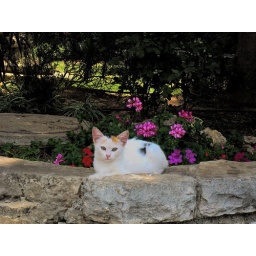
Very likely, she's the house cat of a neighbor in the French Hill area of Jerusalem. Her coat looks wonderful.